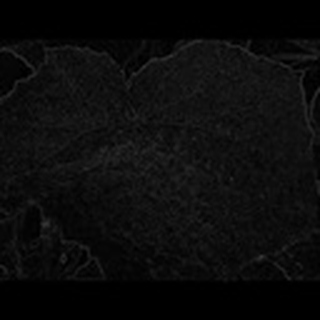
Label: cotton_powdery_mildew